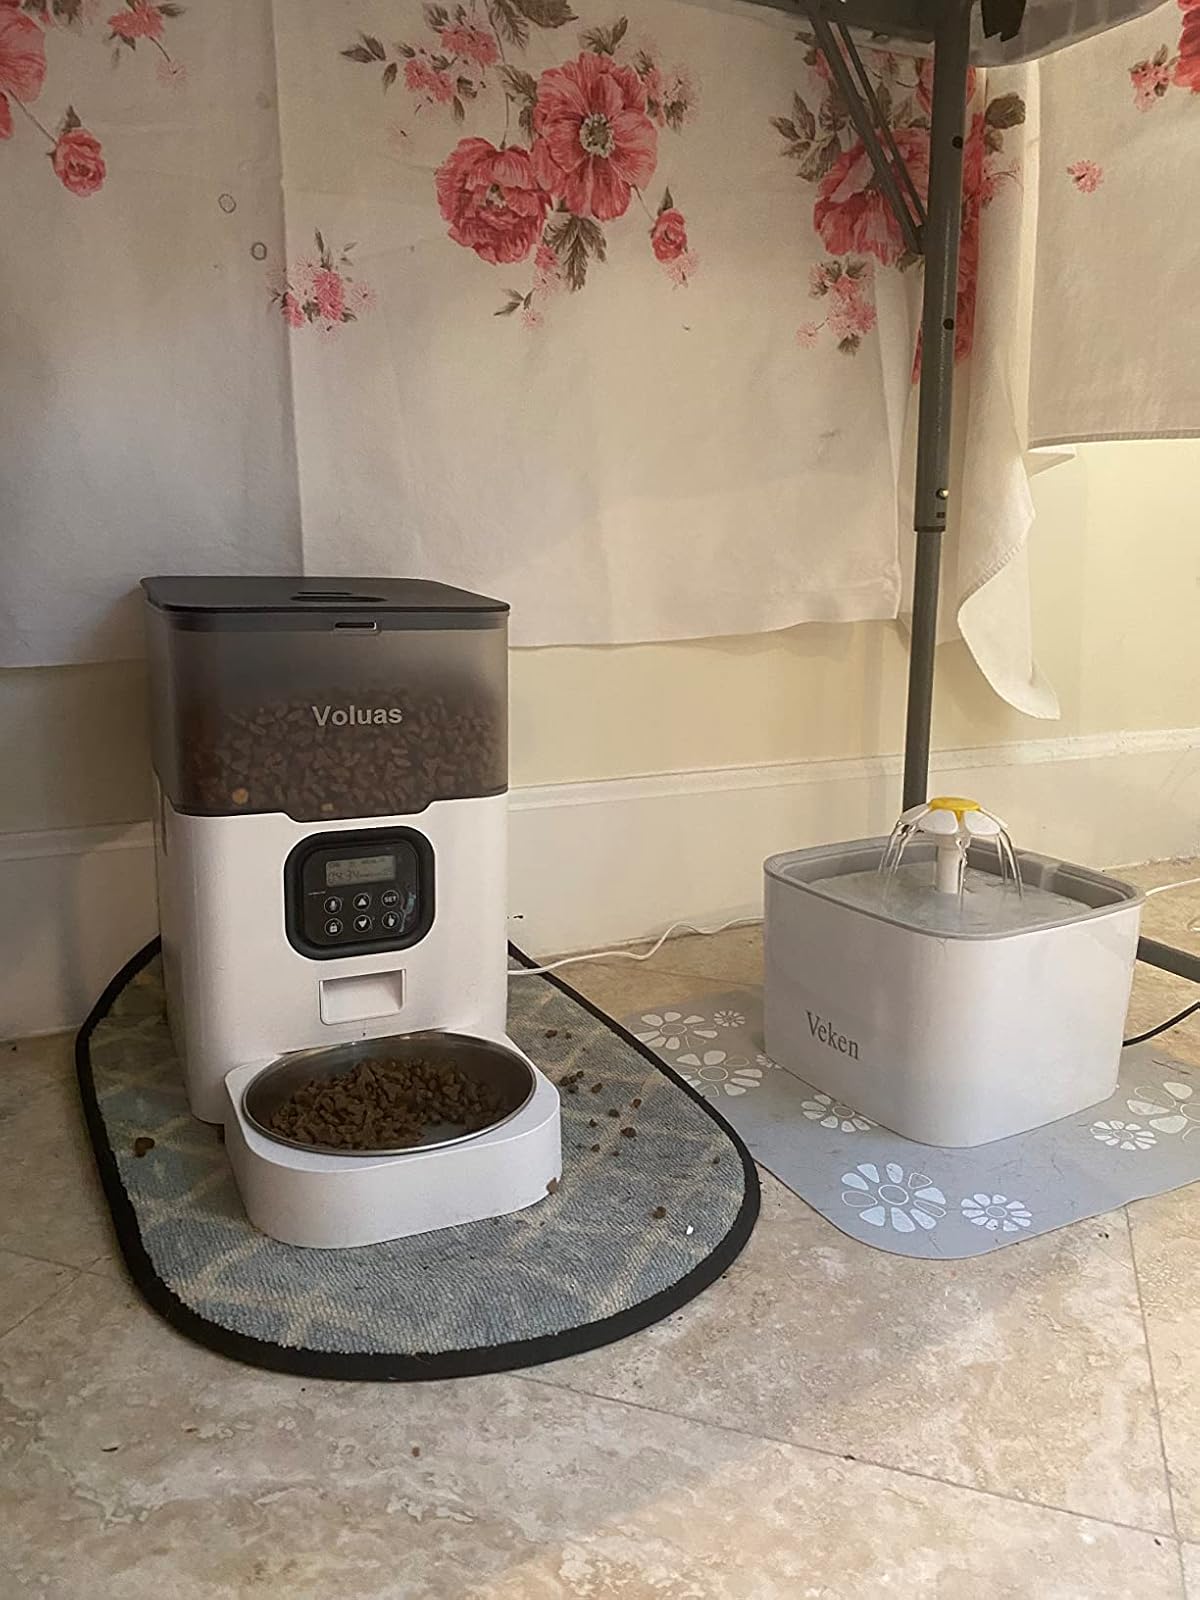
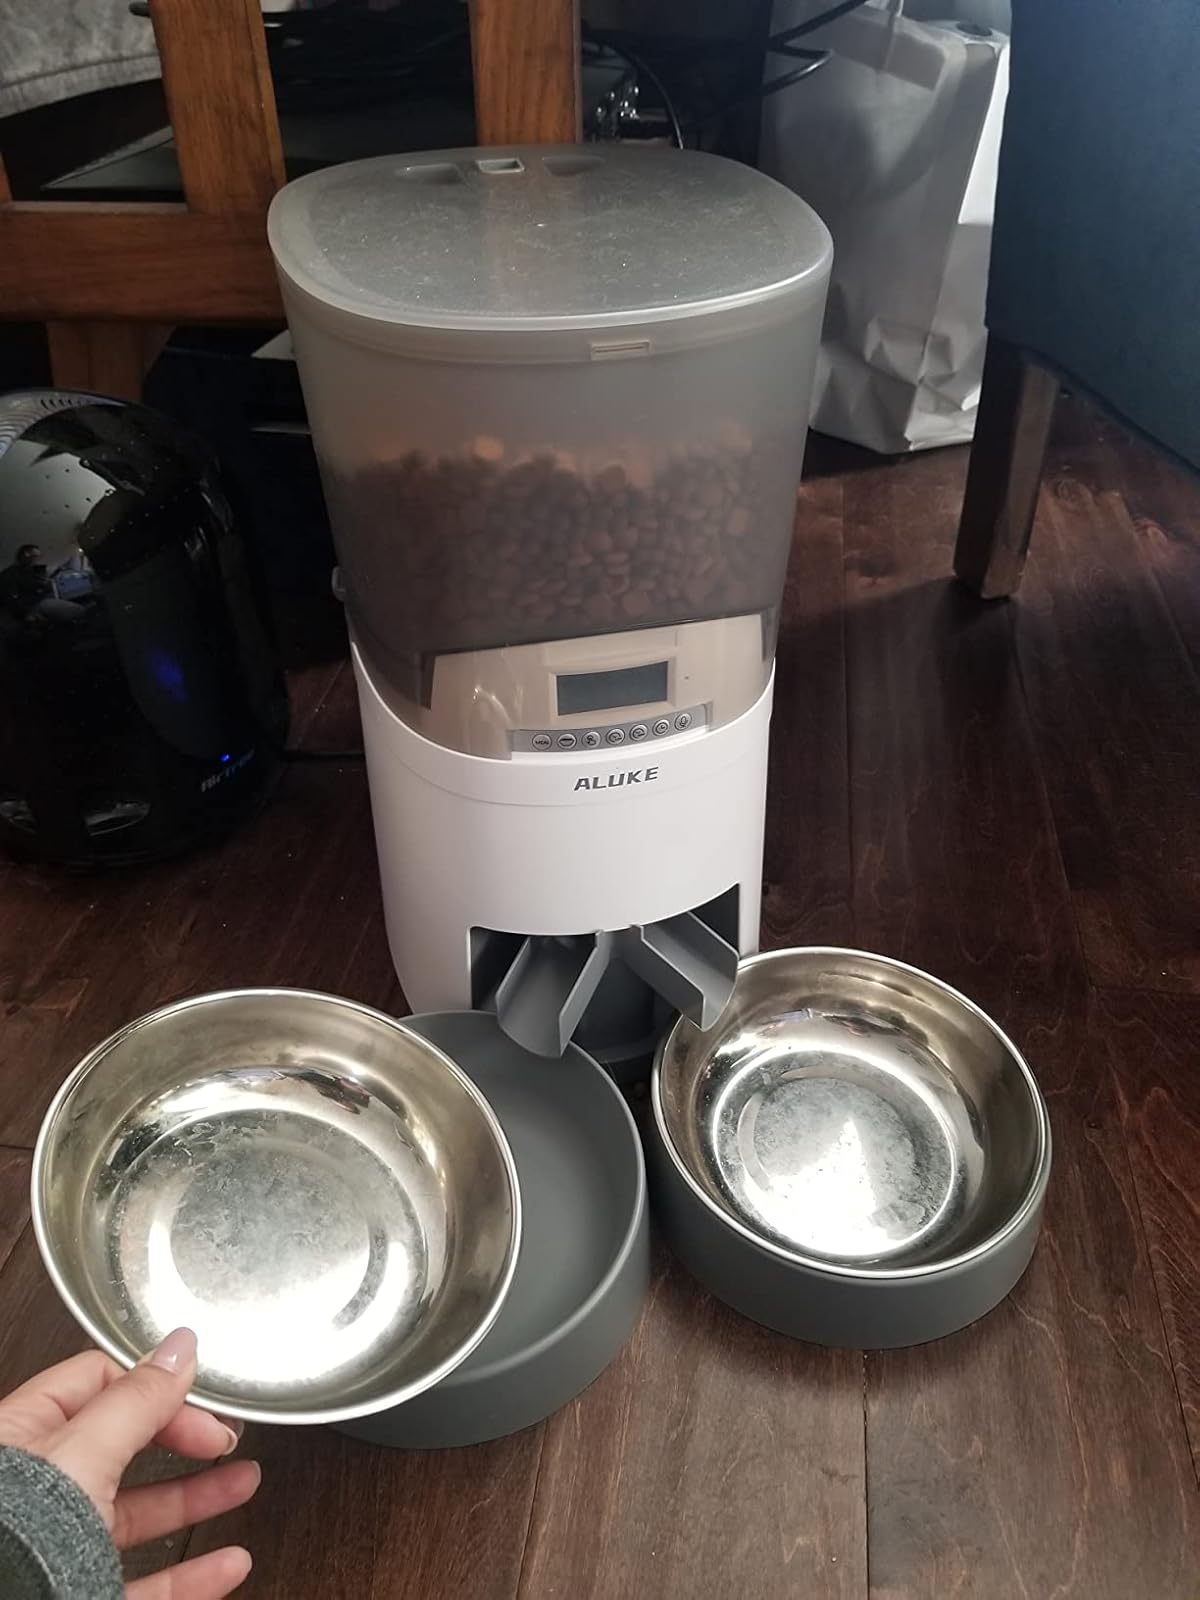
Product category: items_feeder
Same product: no